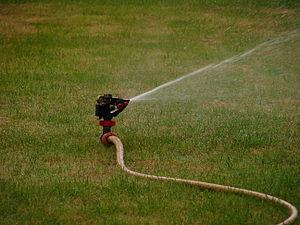
Un arroseur de jardin